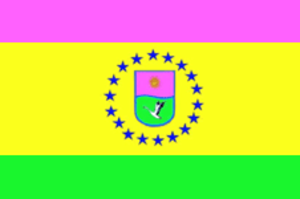
Le raïon de Trostianets est une subdivision administrative de l'oblast de Vinnytsia, dans l'Ouest de l'Ukraine. Son centre administratif est la ville de Trostianets.